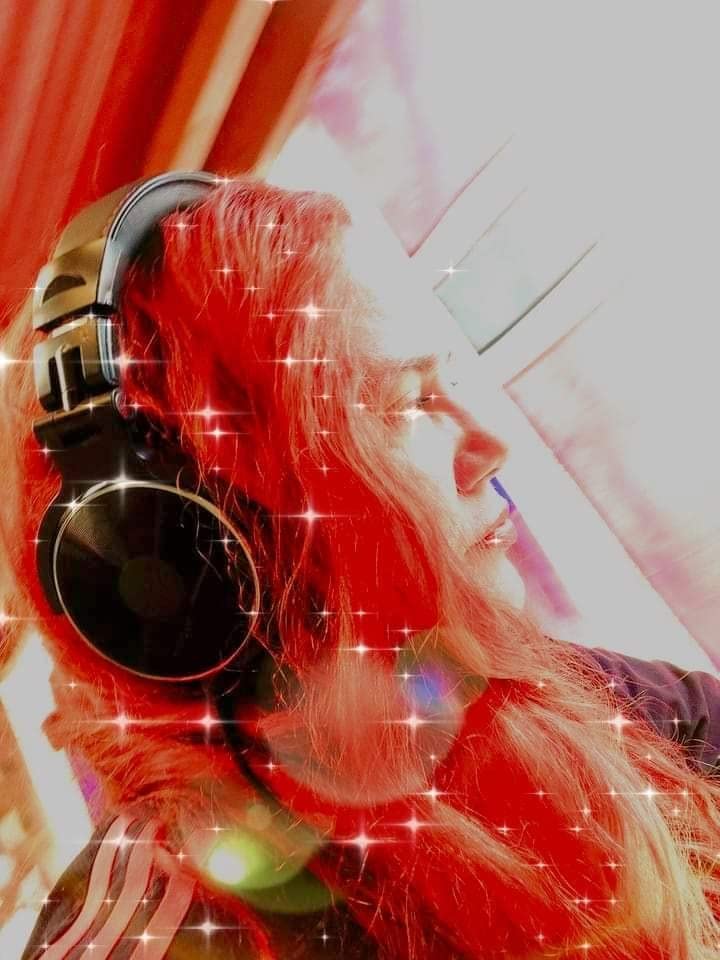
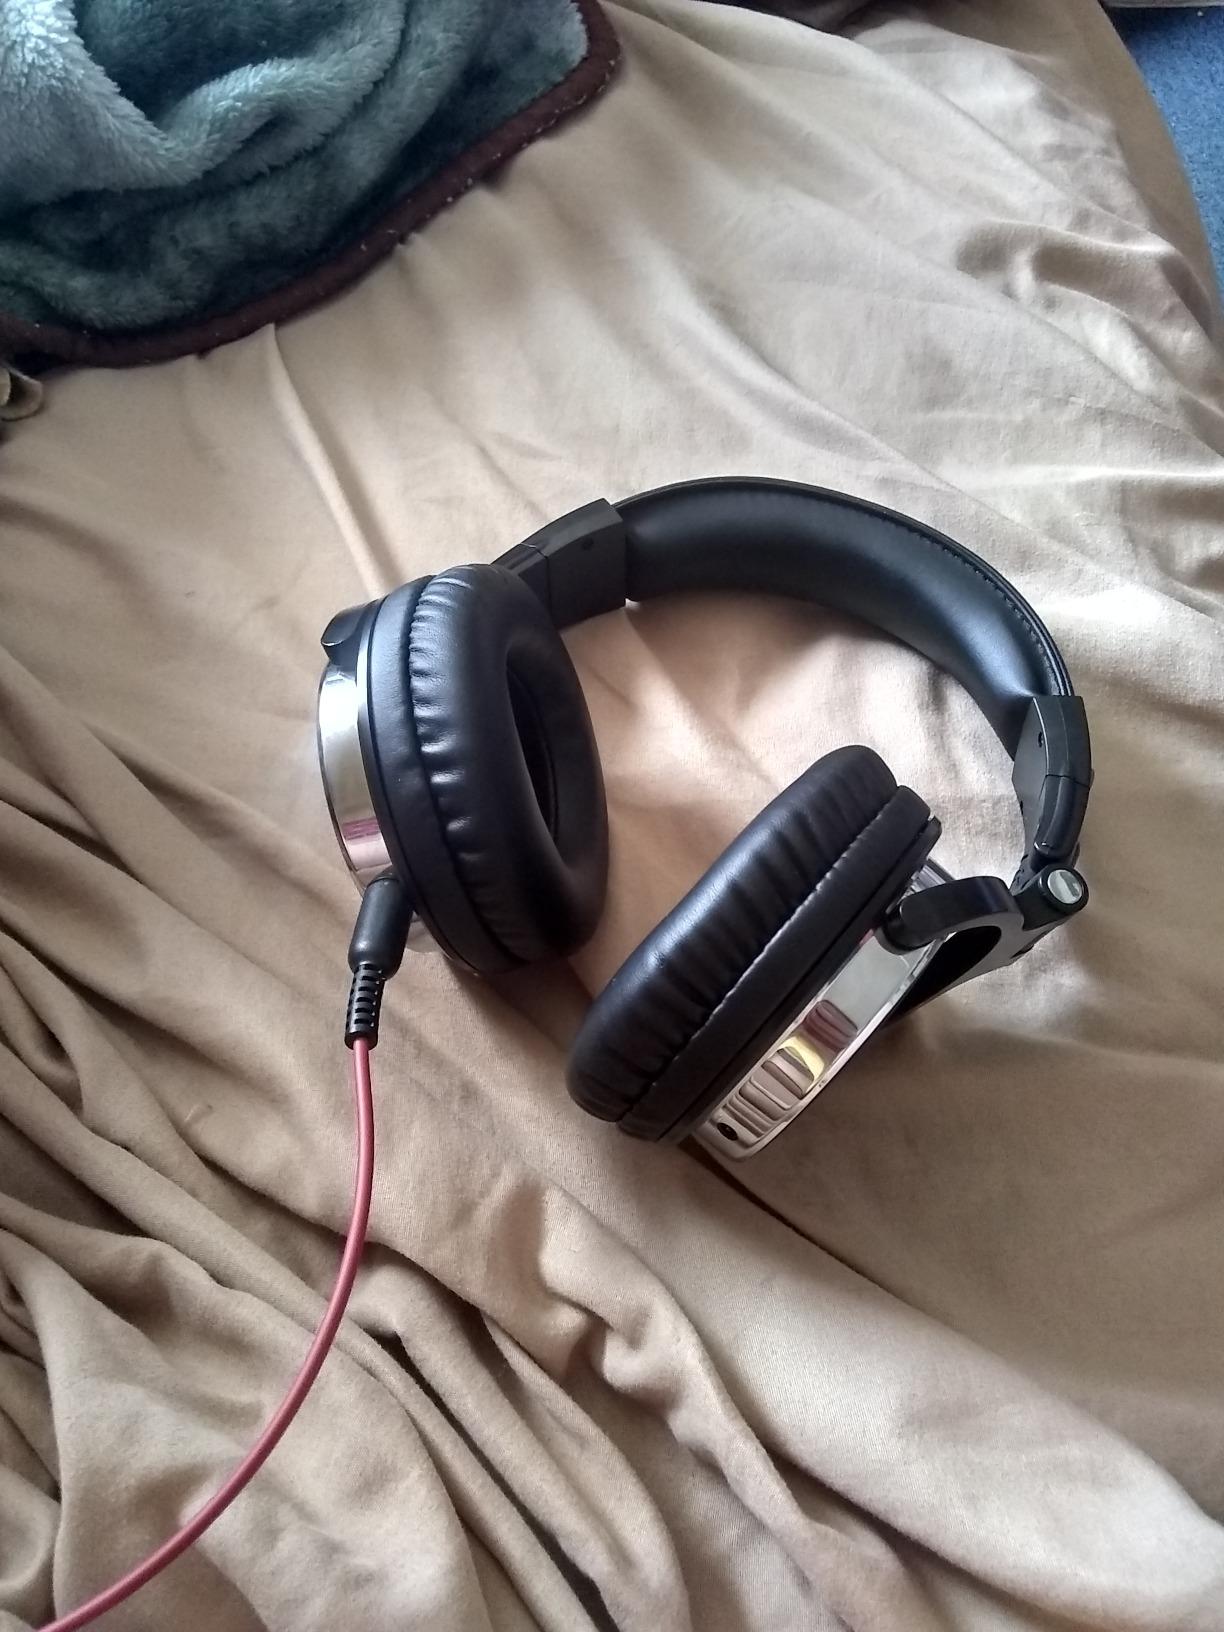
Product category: headphones
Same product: yes